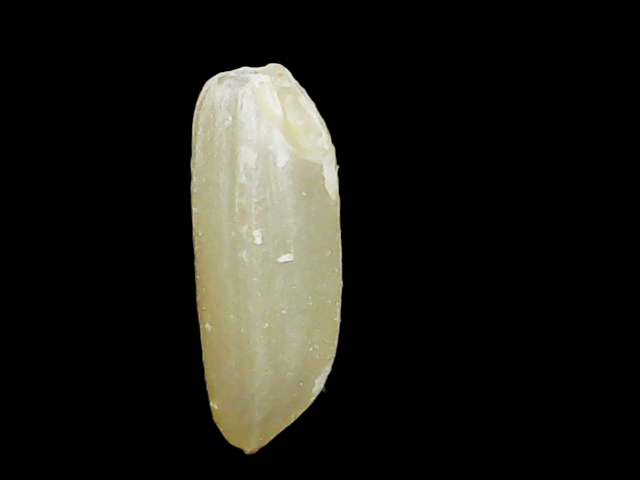
Rice variety: Binadhan12